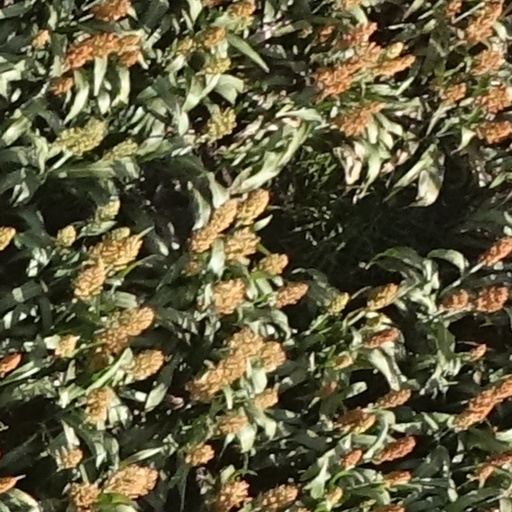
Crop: sorghum